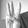
ASL letter: W